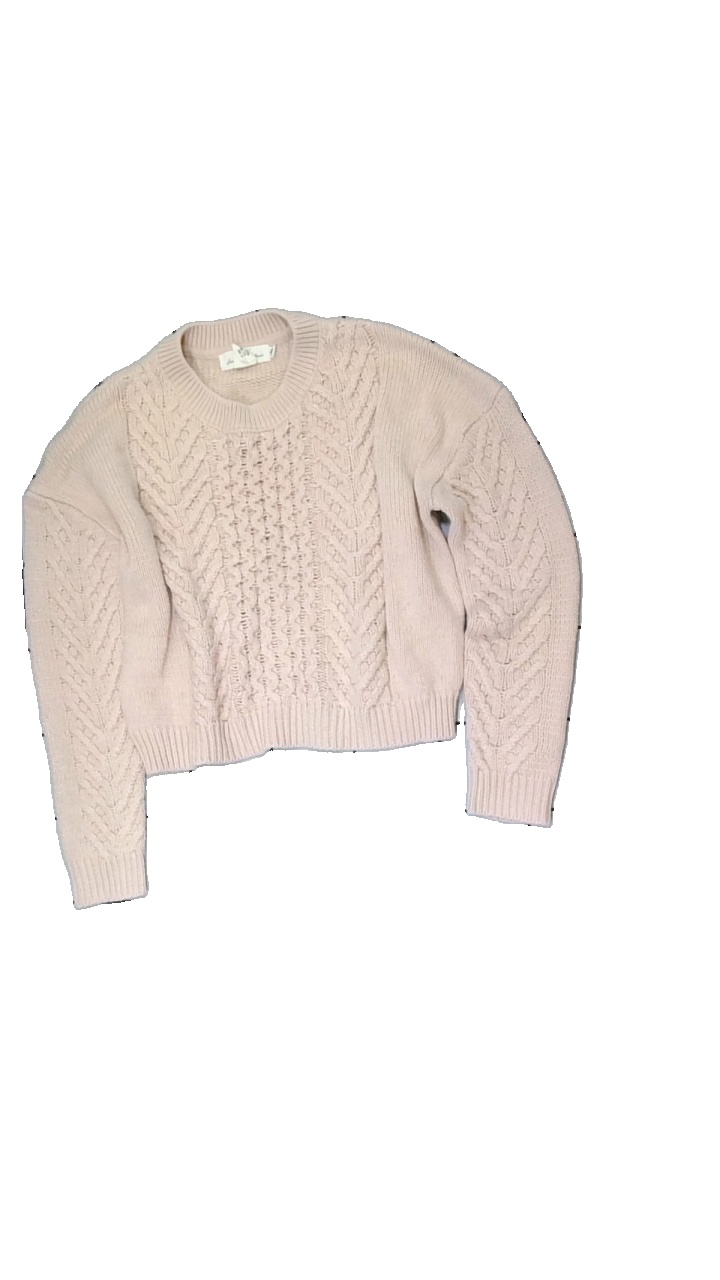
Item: Cardigan (Children)
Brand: Logg (h&m)
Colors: Pink
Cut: Cropped, C-collar
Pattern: Other
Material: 100% ACRYL
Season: All
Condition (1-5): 3
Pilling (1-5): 2
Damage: extra hål pga lösa trådar
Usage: Export
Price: <50